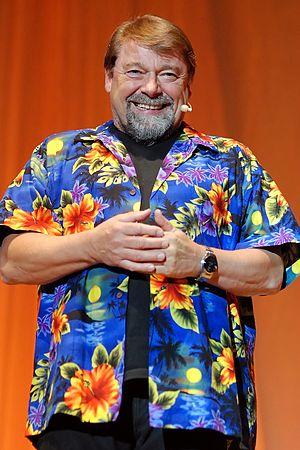
Jürgen von der Lippe, de son vrai nom Hans-Jürgen Dohrenkamp, est un animateur de télévision, humoriste et musicien allemand.